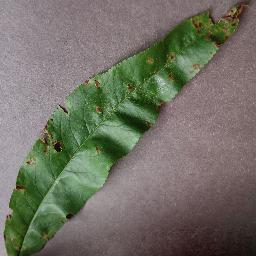
Label: Peach___Bacterial_spot